Didz Hammond

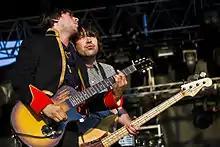
Hammond (right) and Carl Barât with Dirty Pretty Things in 2007

David Jonathan Hammond (born 19 July 1981), better known as Didz Hammond, is an English bassist. He was the bassist and backing vocalist in The Cooper Temple Clause (while also occasionally playing other instruments), and in Carl Barât's Dirty Pretty Things. The band's second album, "Romance At Short Notice", saw Hammond taking on more vocal duties within the band, for example contributing all the vocals on the ballad "The North". He is also the bass player in Brett Anderson's live electric band. Before music, Didz made his trade as a stand up comedian in Reading.